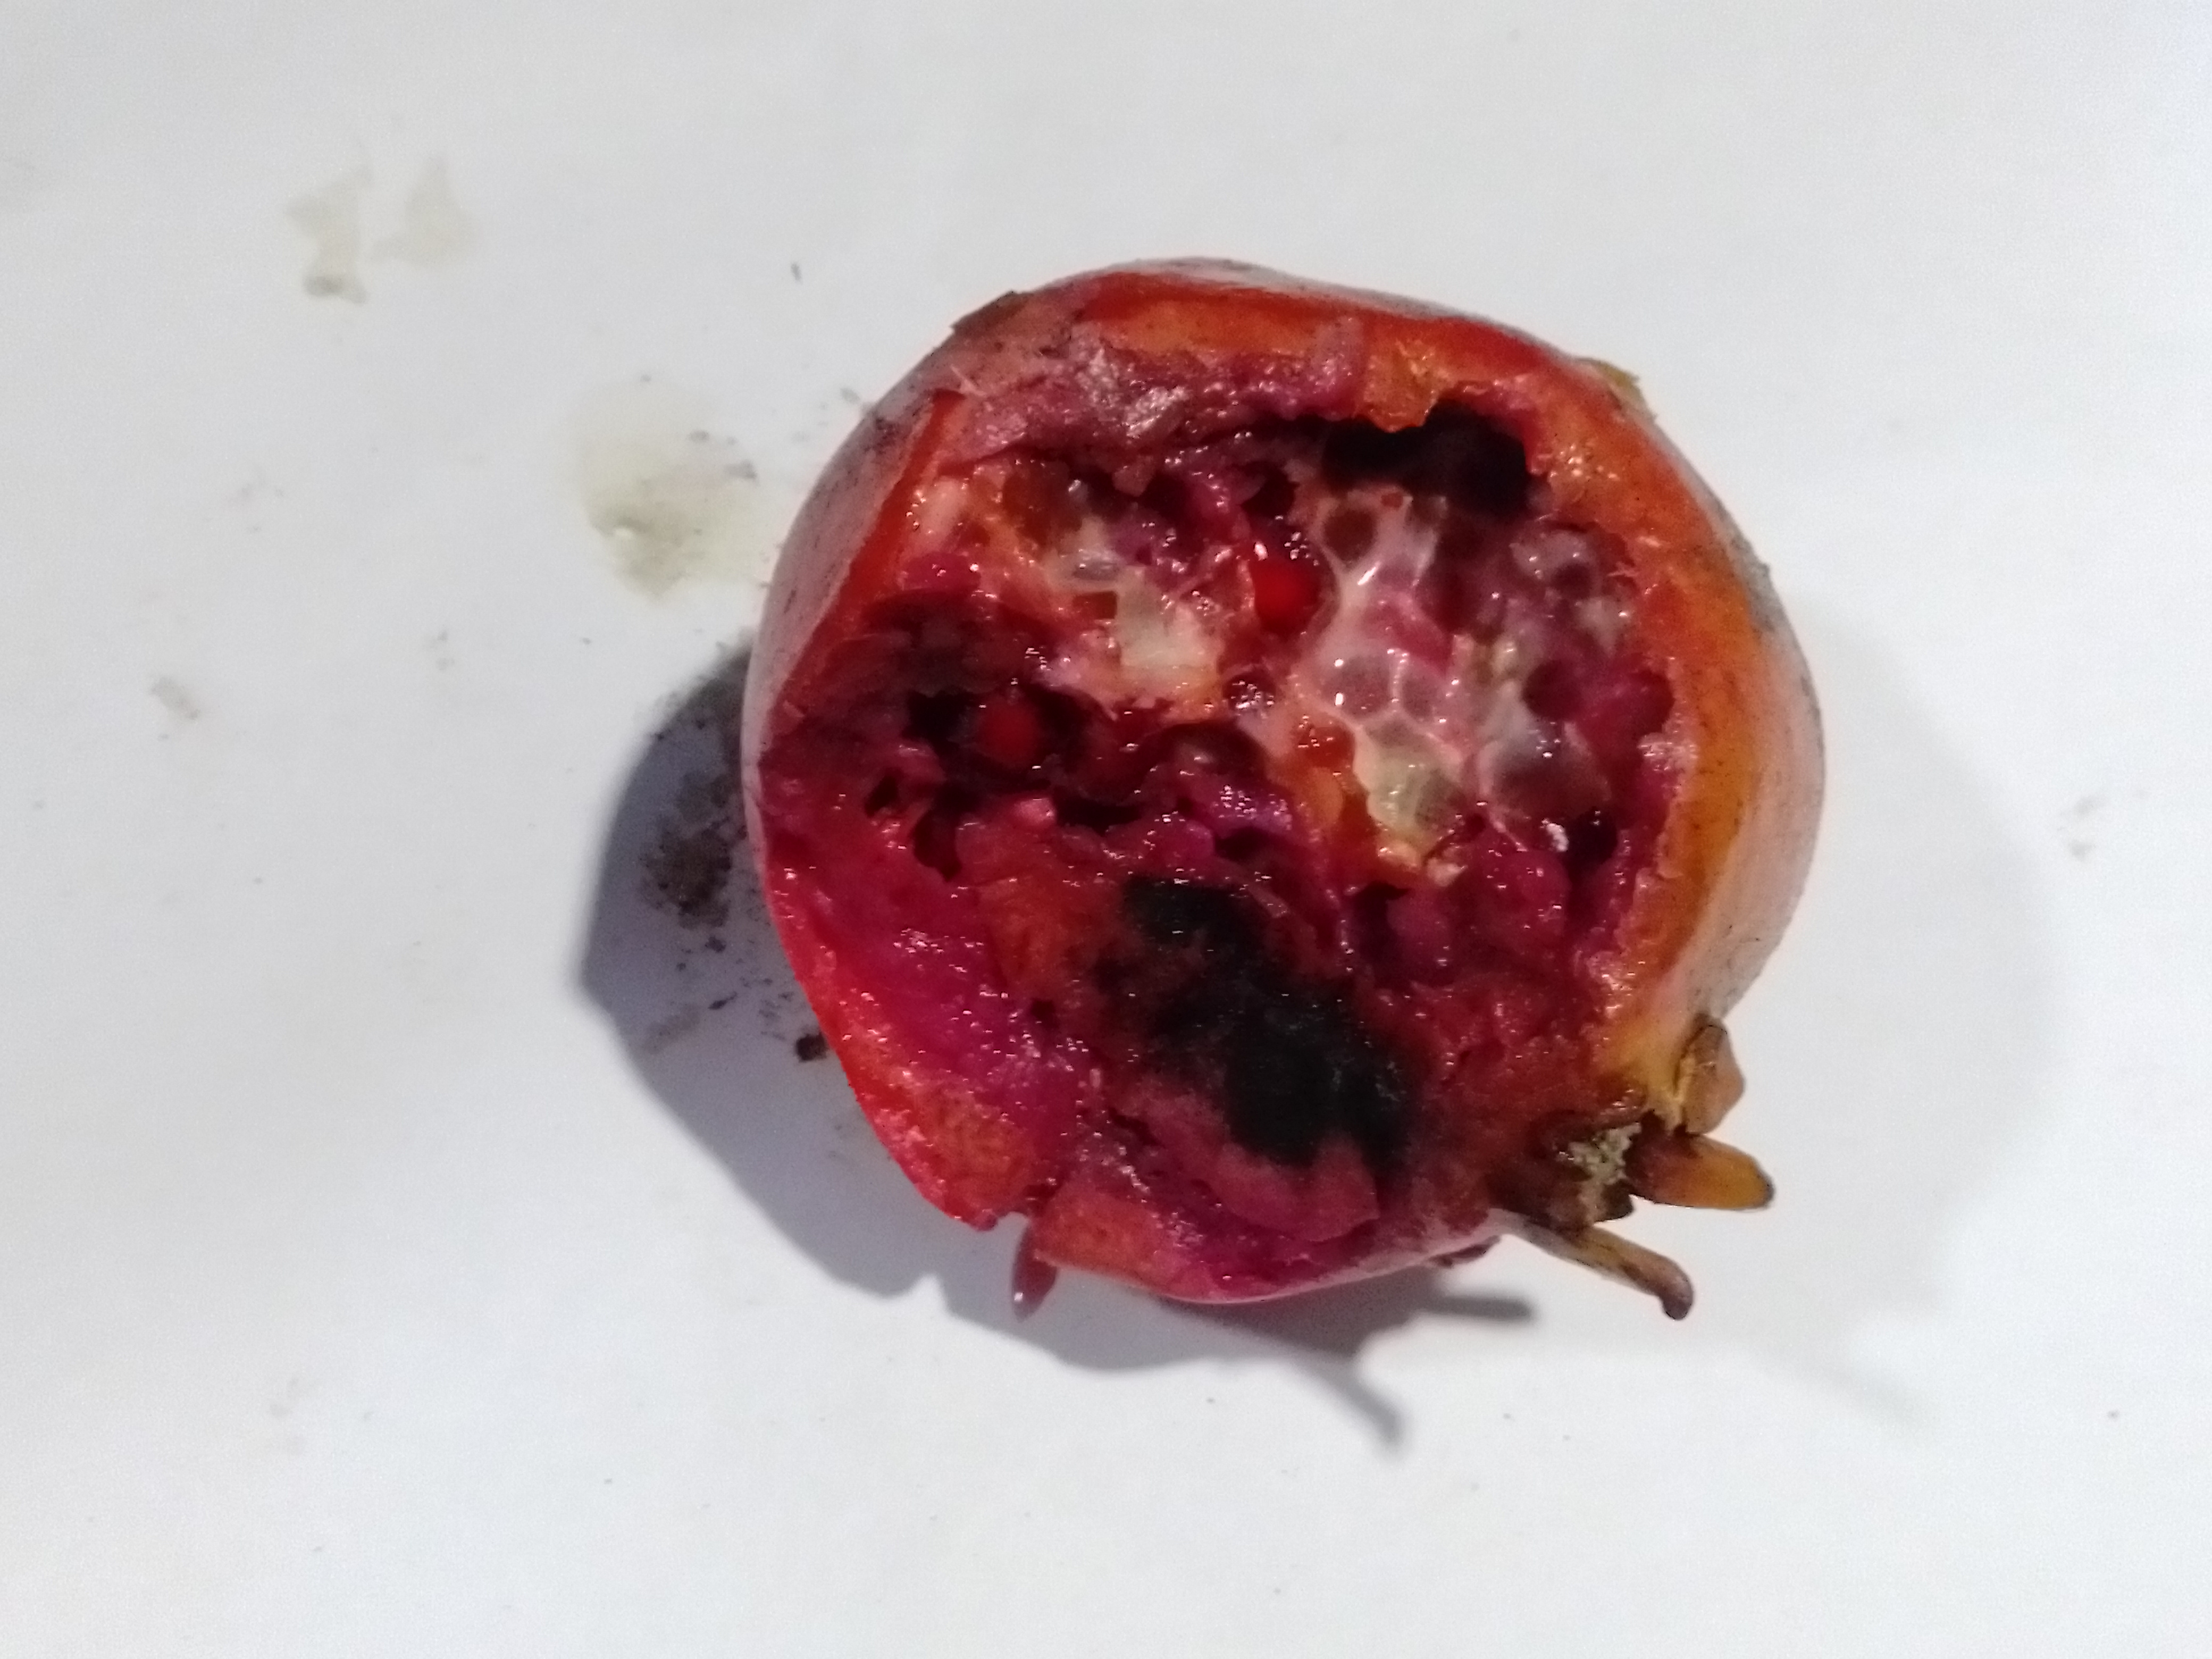
Fruit: pomegranate
Condition: rotten